The Adventure of the Six Napoleons

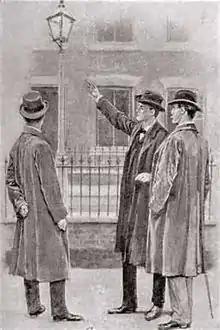
Holmes pointing to a street lamp, 1904 illustration by Sidney Paget

"The Adventure of the Six Napoleons", one of the 56 Sherlock Holmes short stories written by Sir Arthur Conan Doyle, is one of 13 stories in the cycle collected as "The Return of Sherlock Holmes". It was first published in "Collier's" in the United States on 30 April 1904, and in "The Strand Magazine" in the United Kingdom in May 1904.